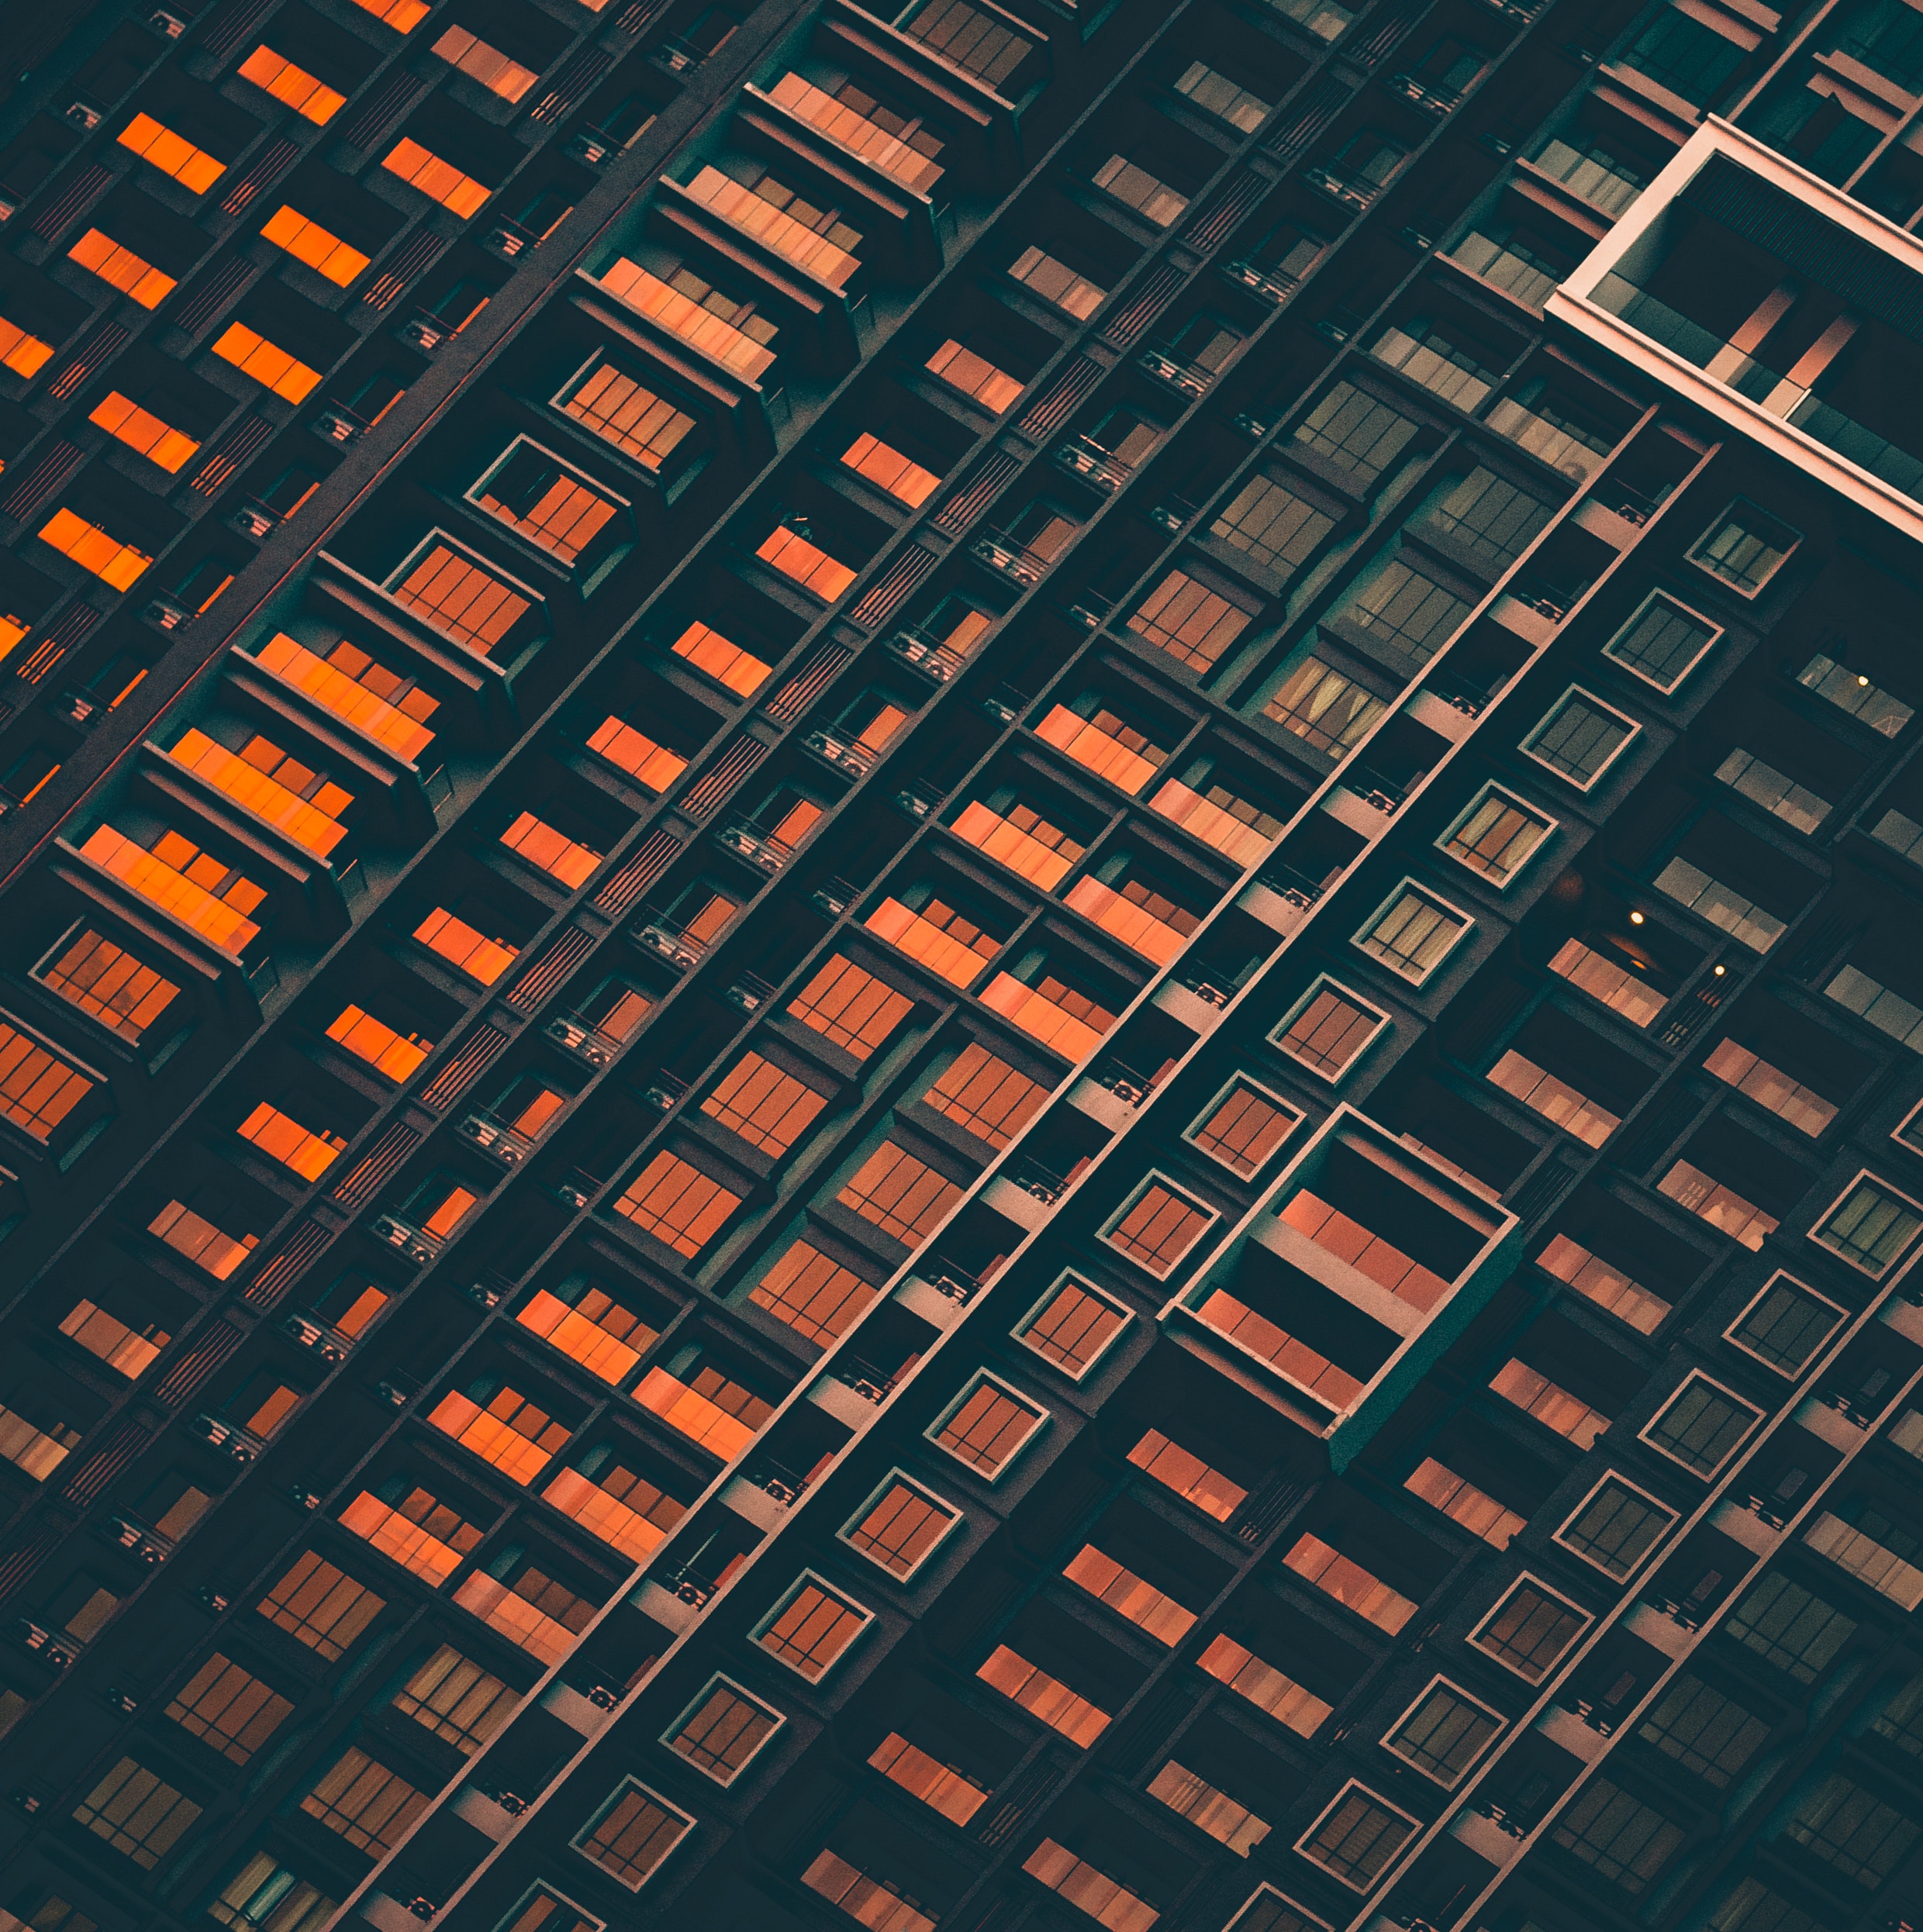
pattern, orange, line, architecture, design, symmetry, metal, parallel, Tints and shades, commercial building